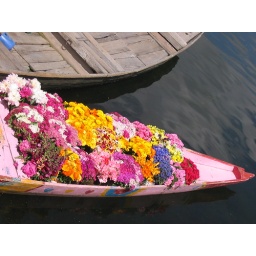
a flower vendor earing the living on Dal lake in Kashmir